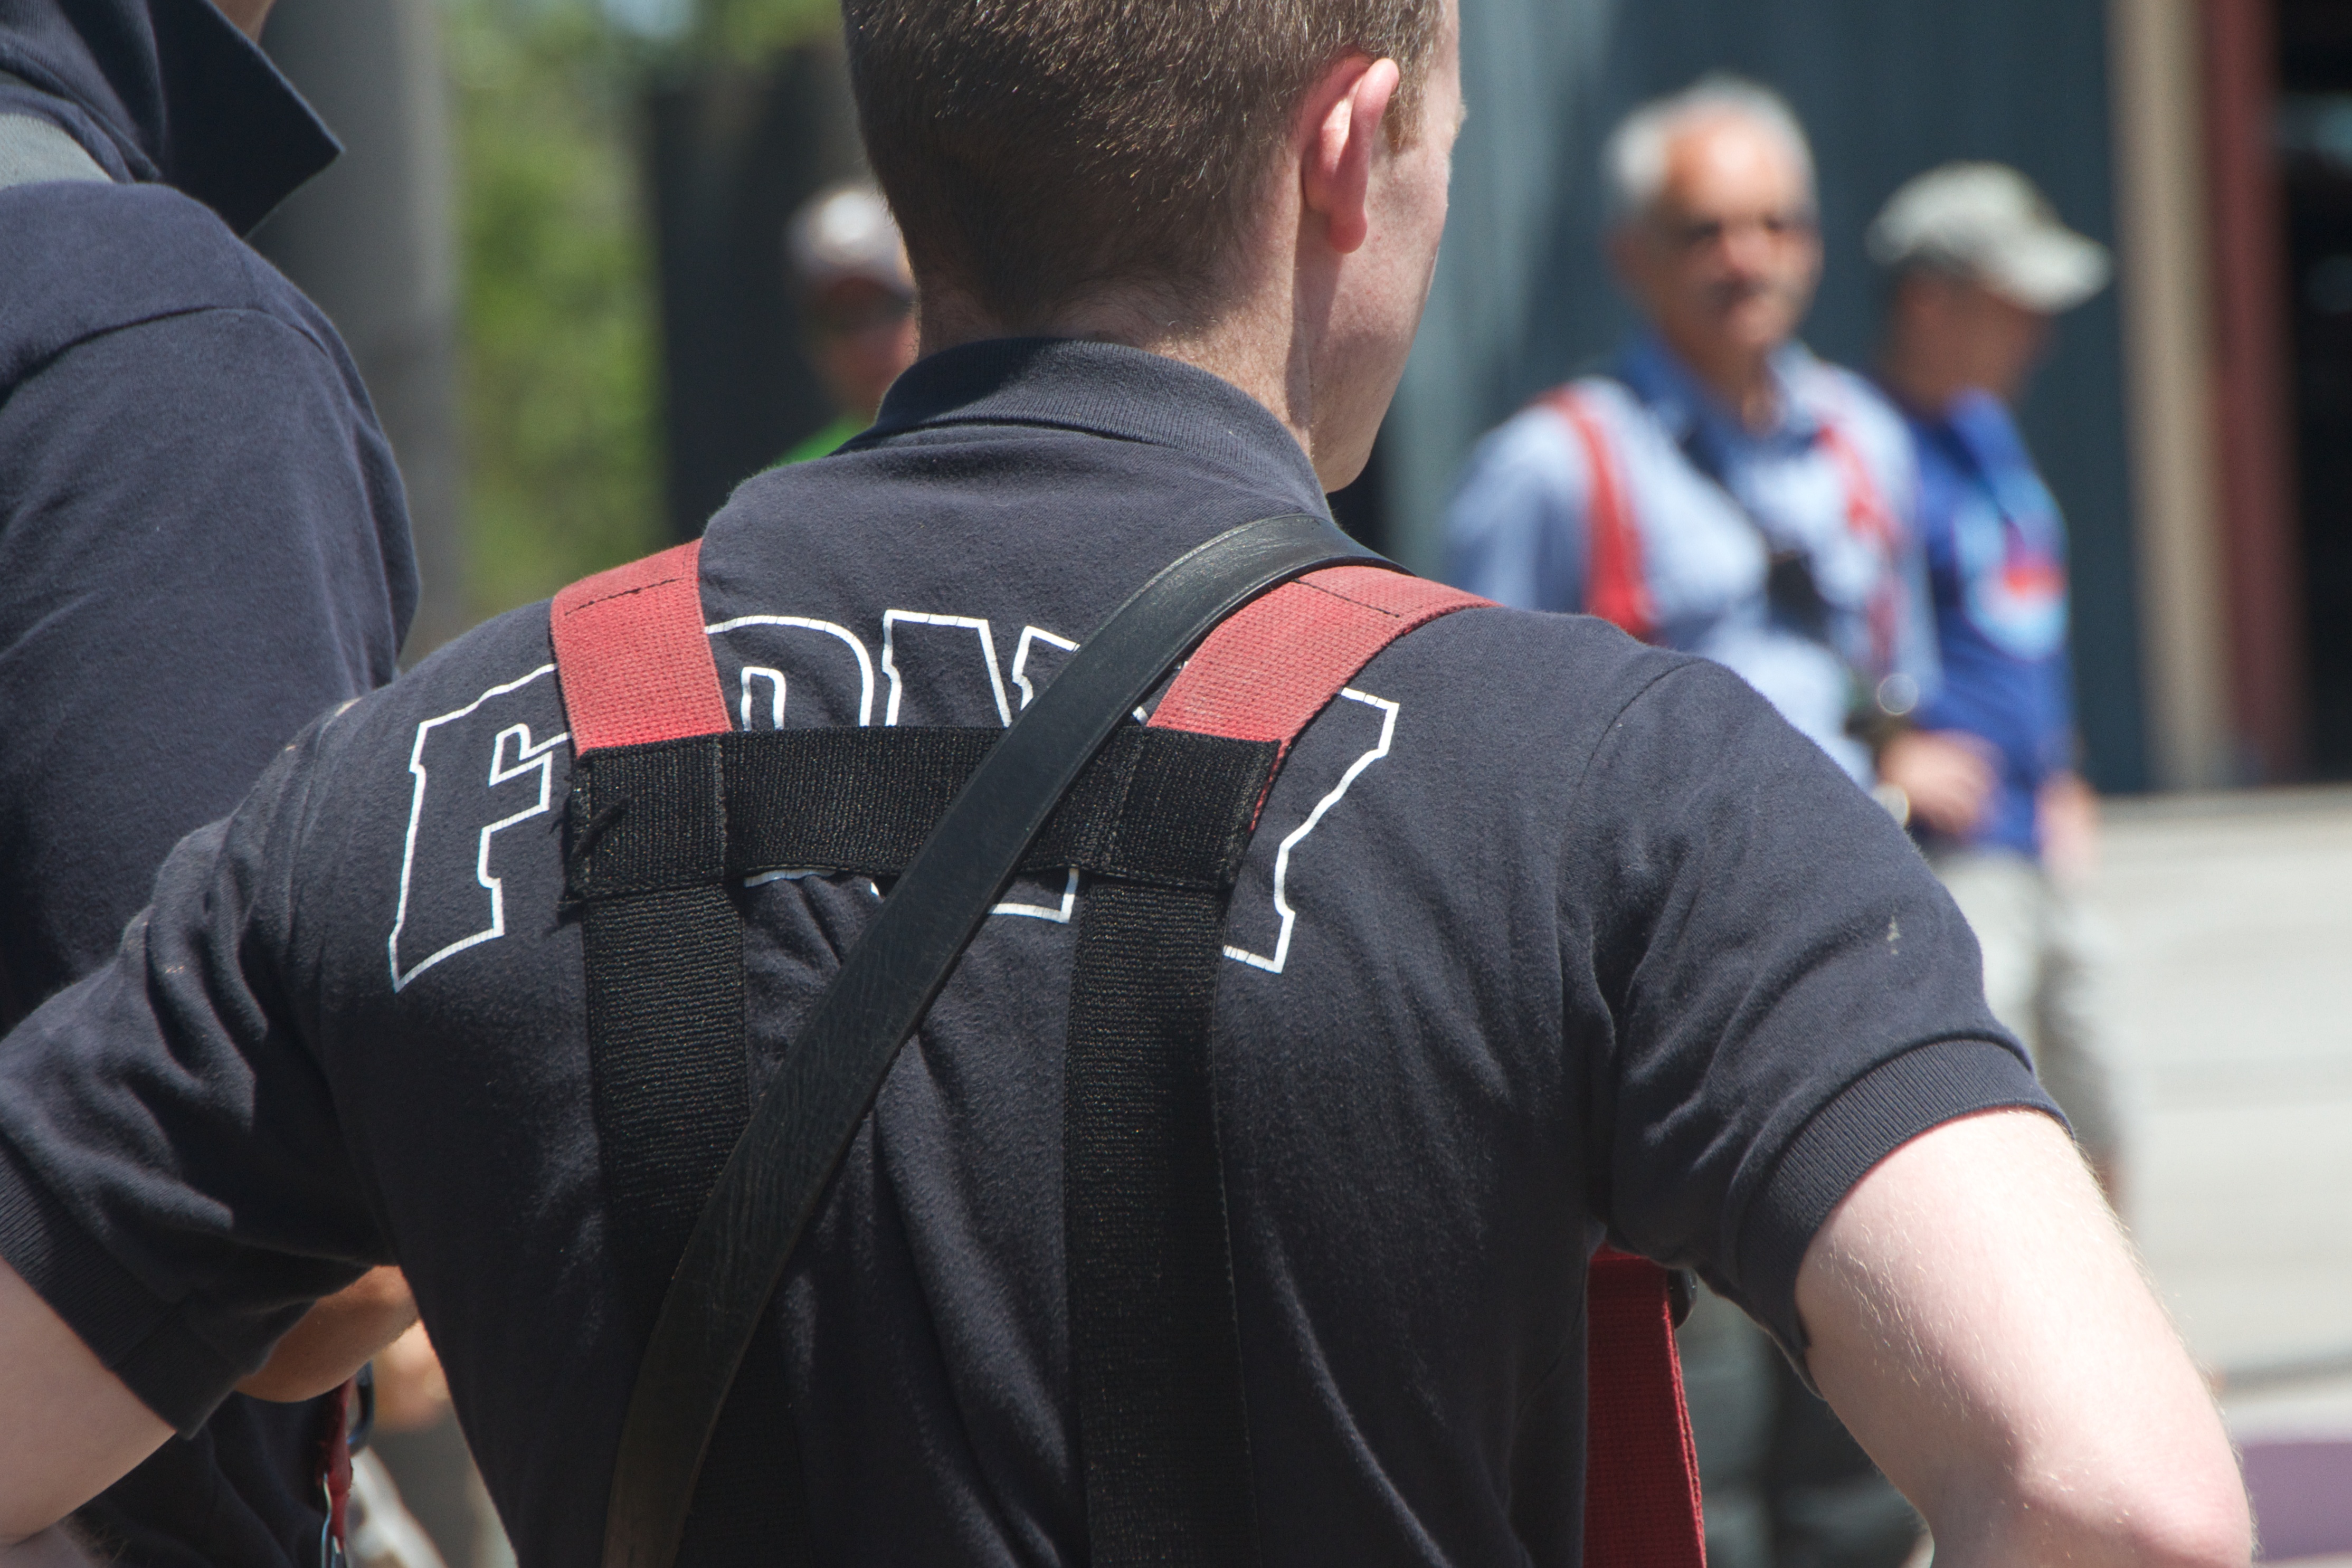
person, profession, police, rownewyork, official, police officer